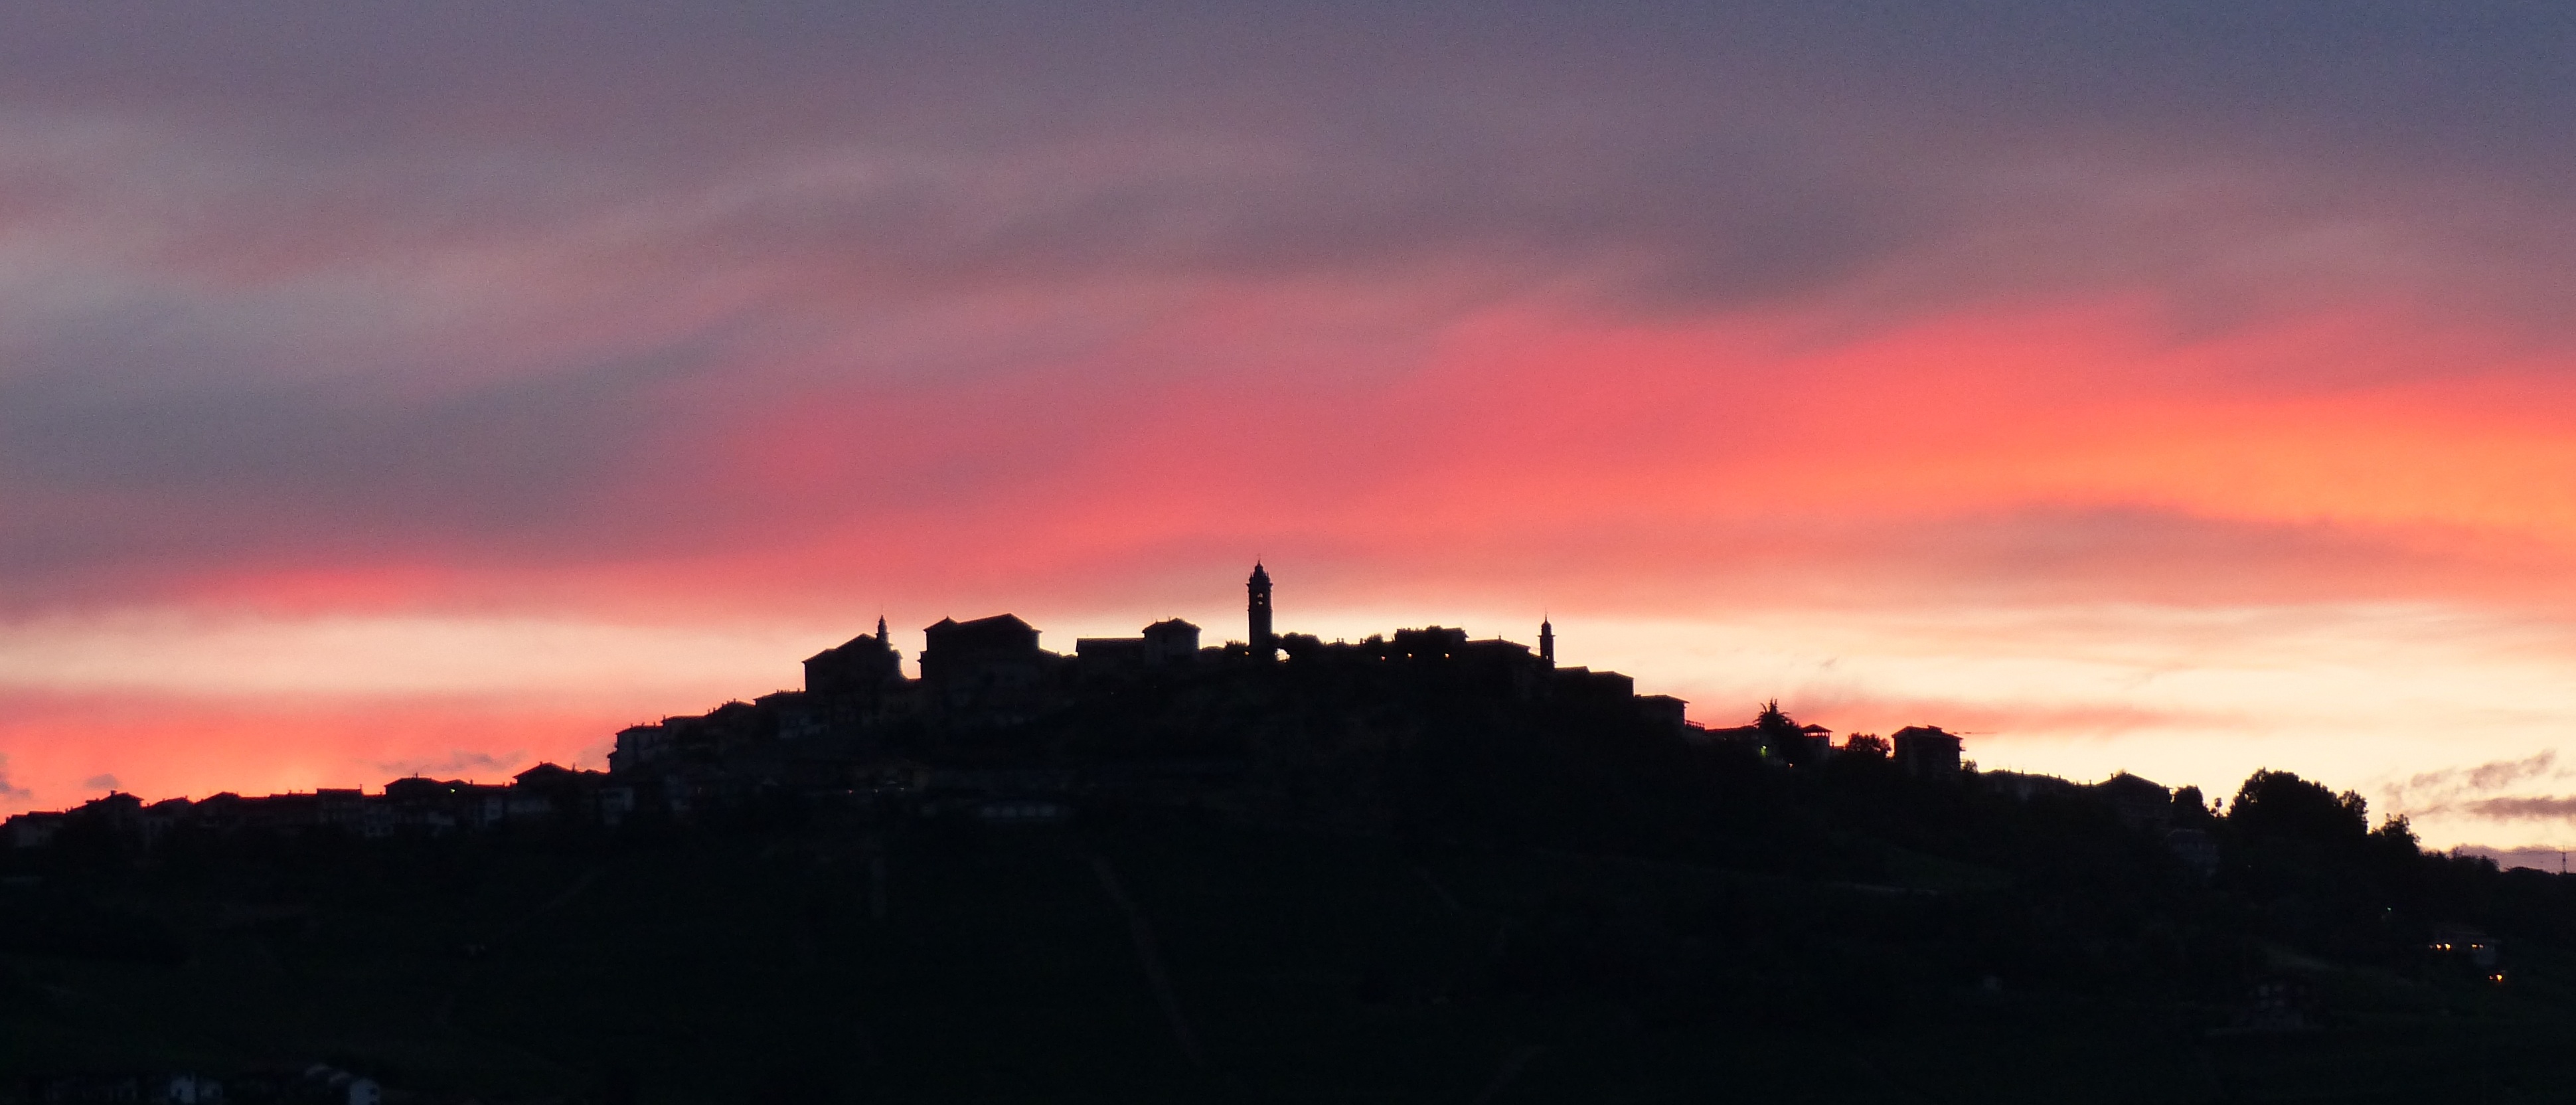
horizon, cloud, sky, sunrise, sunset, skyline, morning, dawn, dusk, evening, afterglow, red sky at morning, langhe, barolo, bussia